Censorship in Venezuela

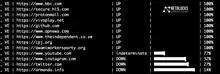
NetBlocks showing blocks of Instagram, Twitter and YouTube on 21 January 2019

Social media has played a pivotal role in the fight for democracy and human rights in Venezuela. "As Nicolás Maduro's authoritarian government has overseen Venezuela's collapse into unprecedented economic and humanitarian crisis since 2014, it has tried to restrict citizens’ access to information." Most of the television channels and the radio stations that cover the country's situation are state-run, this gives the government control over the majority of the information that circulates. Social media has allowed politicians, activists, journalists and civilians, to record and publish incidents of injustices perpetrated by the Venezuelan authorities on countless occasions, especially during the opposition's protests or demonstrations where the National Bolivarian Guard (GNB) and the National Bolivarian Police (PNB) often attack civilians without accountability. These types of incidents are very unlikely to appear on television, broadcast on radio or printed in newspapers because of the restrictions and control that the government has on national traditional media, whereas it is harder to control what gets published on social media because the government does not have control over social media platforms. When printing paper stopped being available, some newspapers turned to social media communication to share the news. According to Venezuelan journalist Jorge Lander, social media channels are "basically the only windows Venezuelans have to know what's going on in the country."